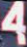
Number: 4